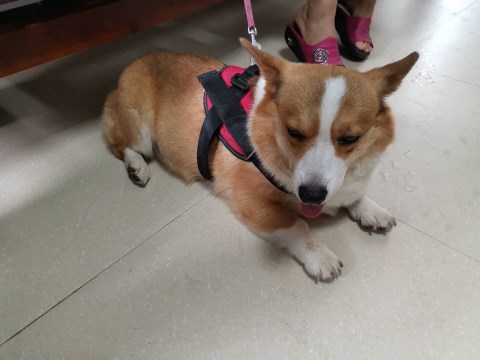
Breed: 2909-n000116-Cardigan